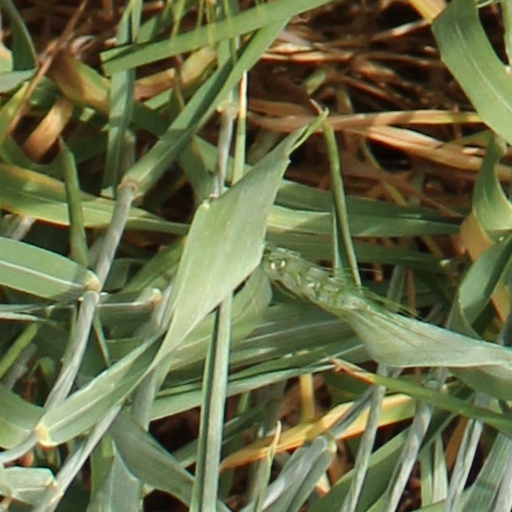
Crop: wheat